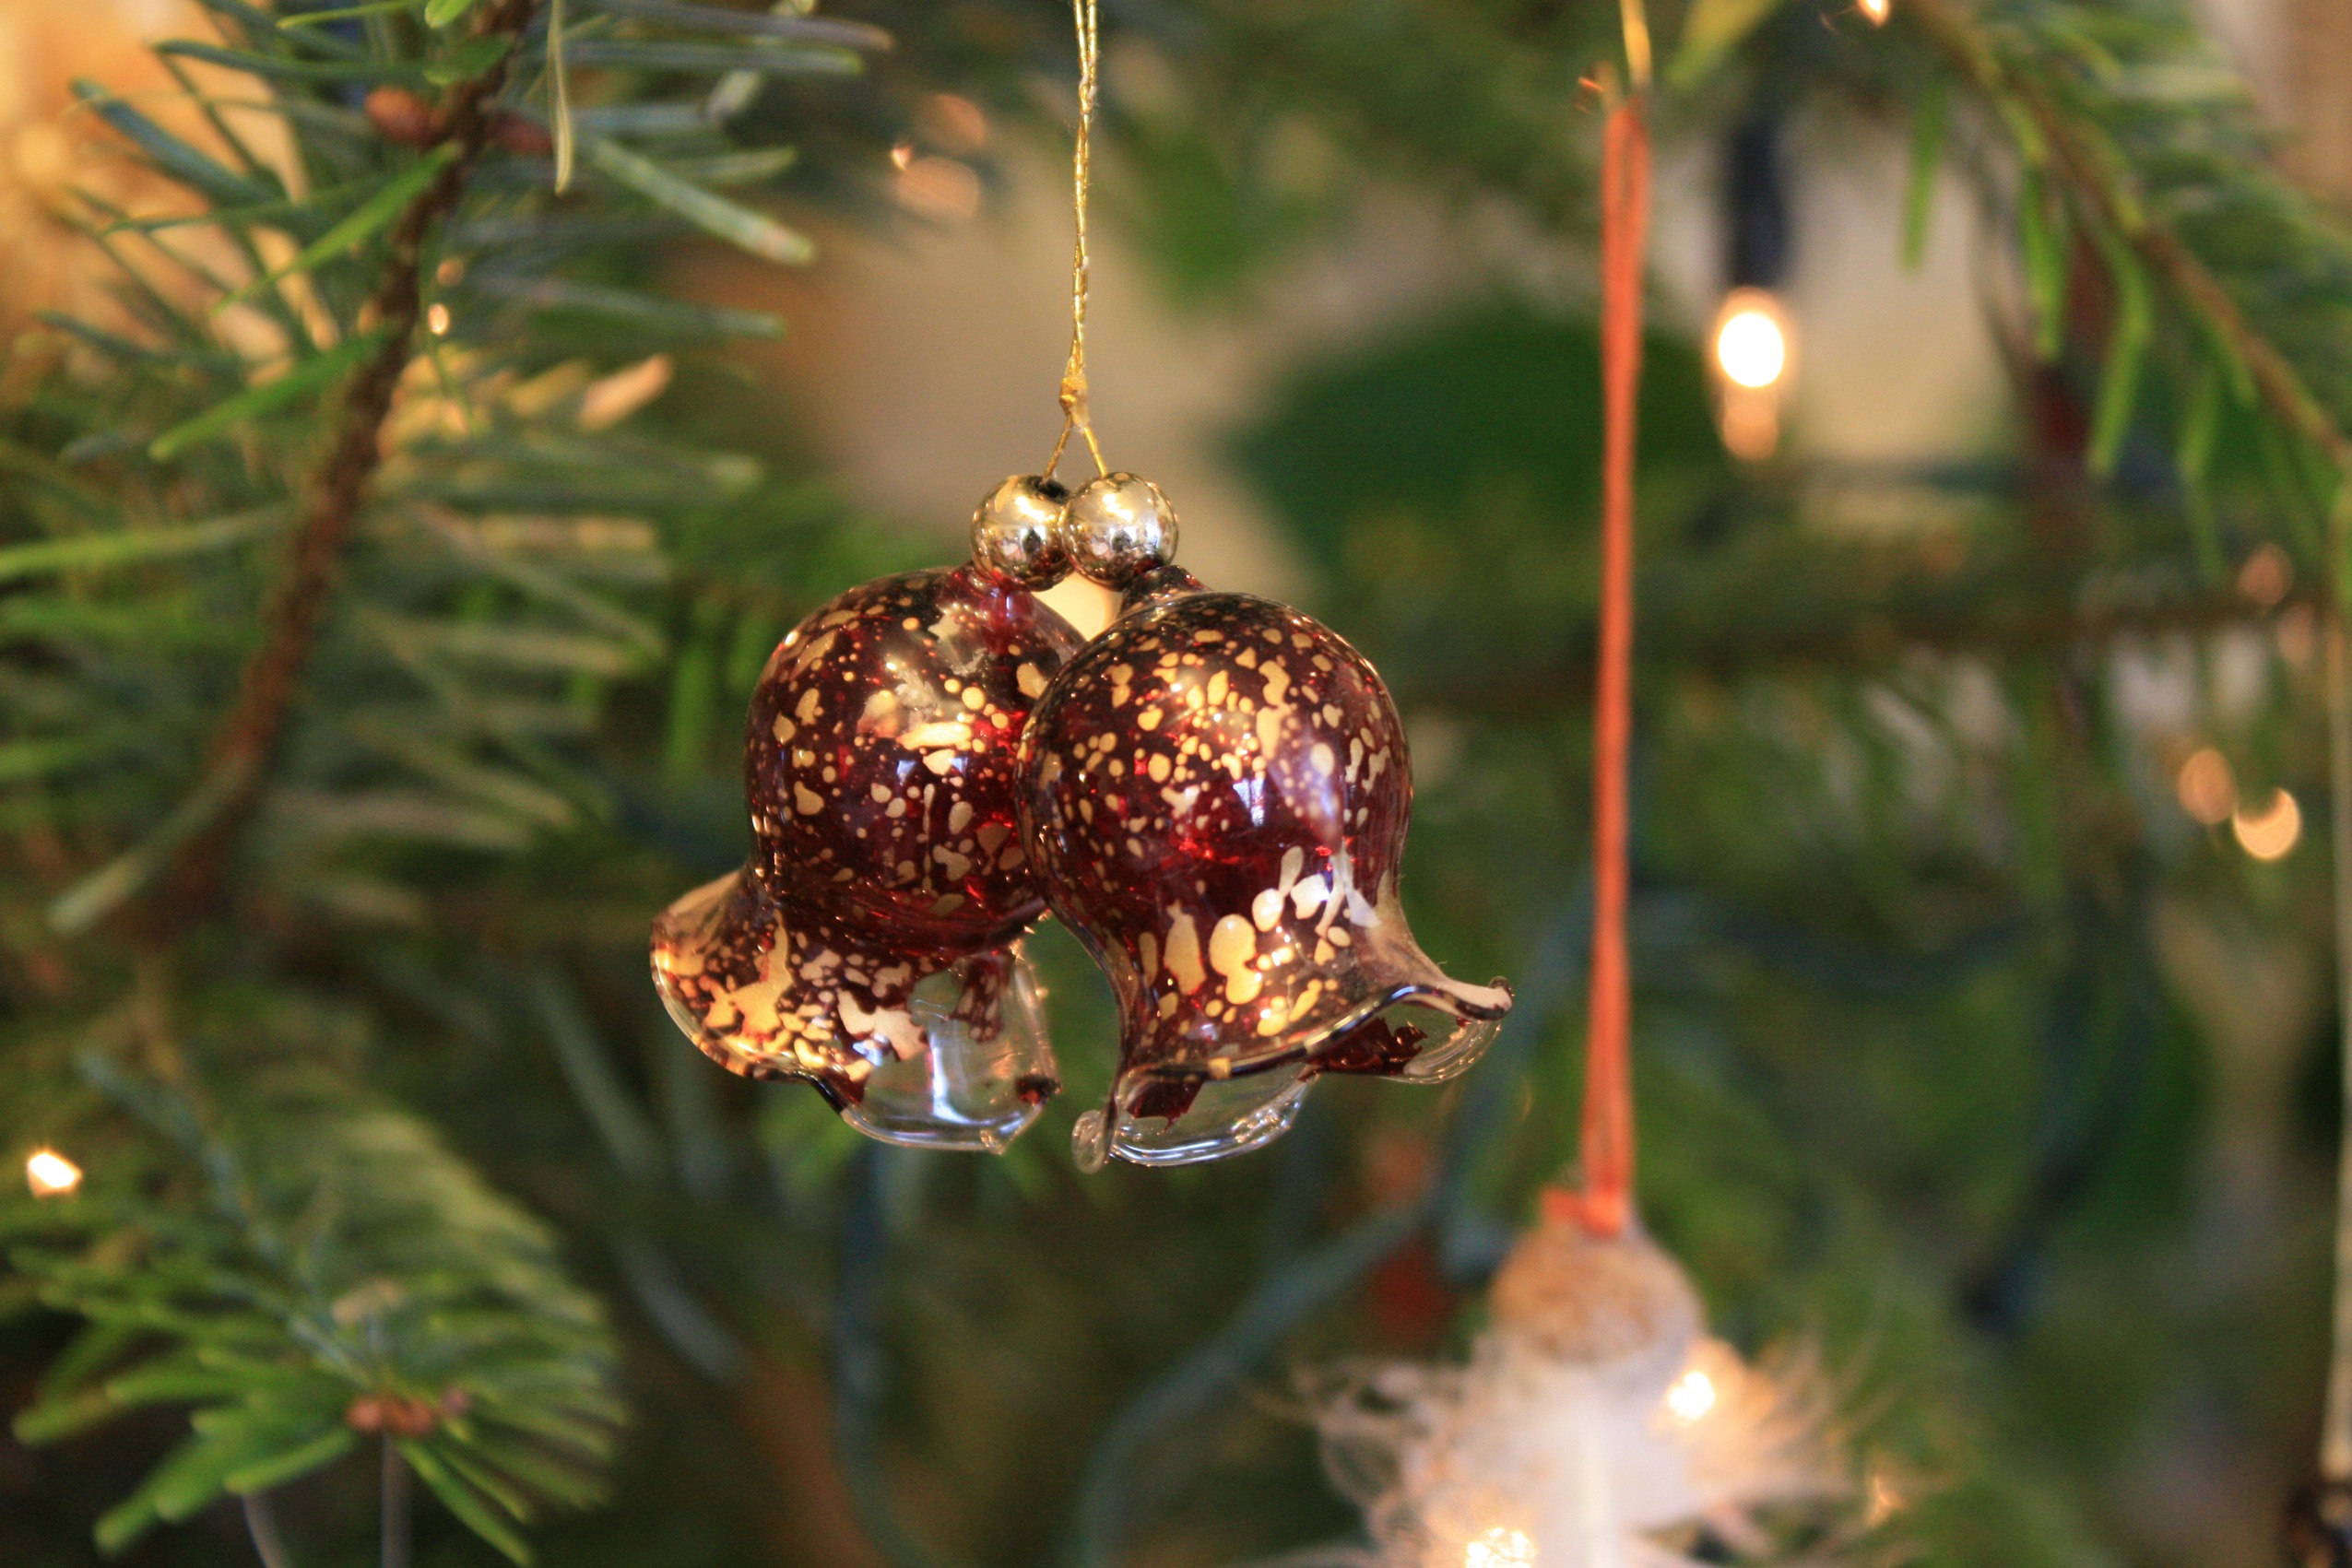
tree, nature, branch, plant, star, leaf, flower, bell, autumn, religion, botany, church, cross, candle, christmas, flora, christmas tree, fauna, advent, christmas decoration, christmas time, festival, silver, holidays, faith, postcard, greeting card, greetings, birth, christmas eve, macro photography, christmas card, christmas ornaments, woody plant, land plant, l310